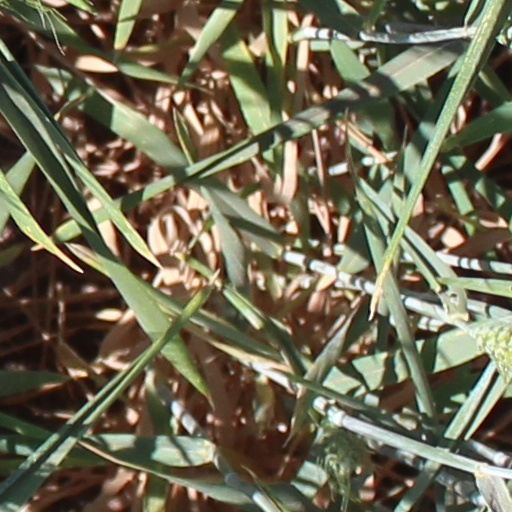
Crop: wheat